Salsoloideae

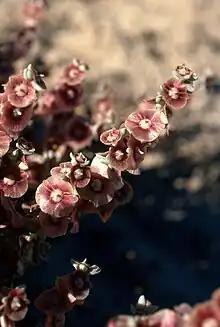
"Climacoptera turcomanica", in fruit

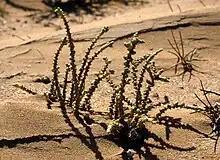
"Cornulaca monacantha"

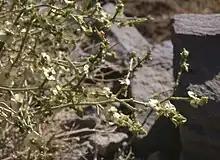
"Halothamnus subaphyllus", in fruit

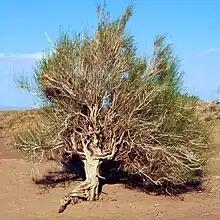
Saxaul, "Haloxylon ammodendron"

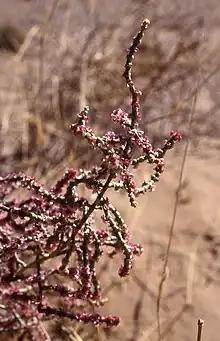
"Hammada griffithii", in fruit

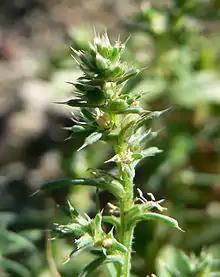
"Salsola tragus"

The type genus of subfamily Salsoloideae is "Salsola" L. According to recent research, the former classification did not reflect the phylogenetic relationship, so that the subfamily had to be reclassified; it is now split in two tribes, Caroxyleae and Salsoleae (in the strict sense). The tribe Camphorosmeae is now treated in its own subfamily, Camphorosmoideae.